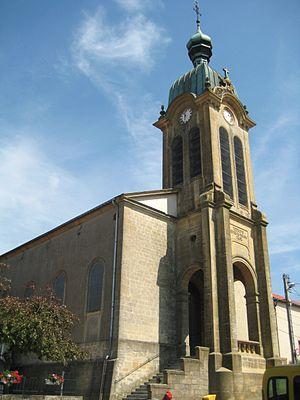
Église paroissiale Saint-Paulin, Anoux
Anoux est une commune française située dans le département de Meurthe-et-Moselle en région Grand Est.